History of Newark, New Jersey

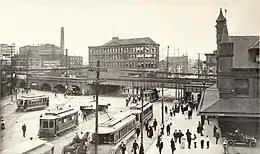
Newark's old Penn station, ca. 1911

Newark's rapid growth began in the early 19th century, much of it due to a Massachusetts transplant named Seth Boyden. Boyden came to Newark in 1815 and immediately began a torrent of improvements to leather manufacture, culminating in the process for making patent leather. Boyden's genius led to Newark's manufacturing nearly 90% of the nation's leather by 1870, bringing in $8.6 million in revenue to the city in that year alone. In 1824, Boyden, bored with leather, found a way to produce malleable iron. Newark also prospered by the construction of the Morris Canal in 1831. The canal connected Newark with the New Jersey hinterland, at that time a major iron and farm area.